Question: Please indicate a possible affordance area of the frisbee that can be used for holding
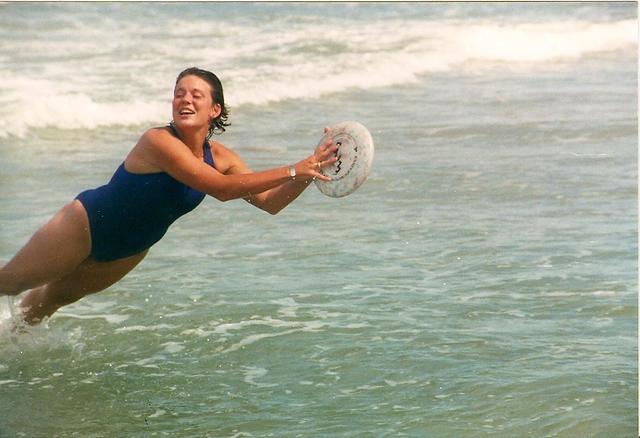
Answer: [305.5, 114.5, 379.5, 198.5]